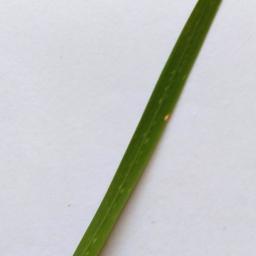
Label: Rice___Leaf_Blast